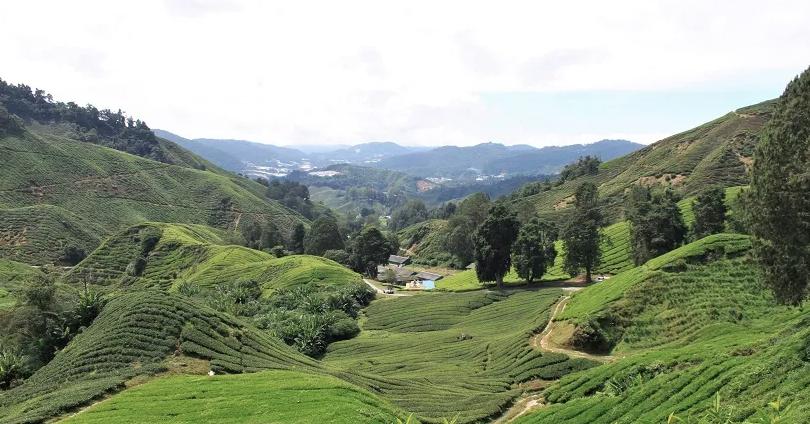
Mandhari ya kuvutia yenye miti mingi sana na mlima uliofunikwa na uoto wa asili wa majani mazito yenye rangi ya kijani huku anga likiwa limefunikwa na mawingu, taswira hii inaakisi uzuri wa asili  na utulivu wa mazingira katika maeneo mengi nchini.